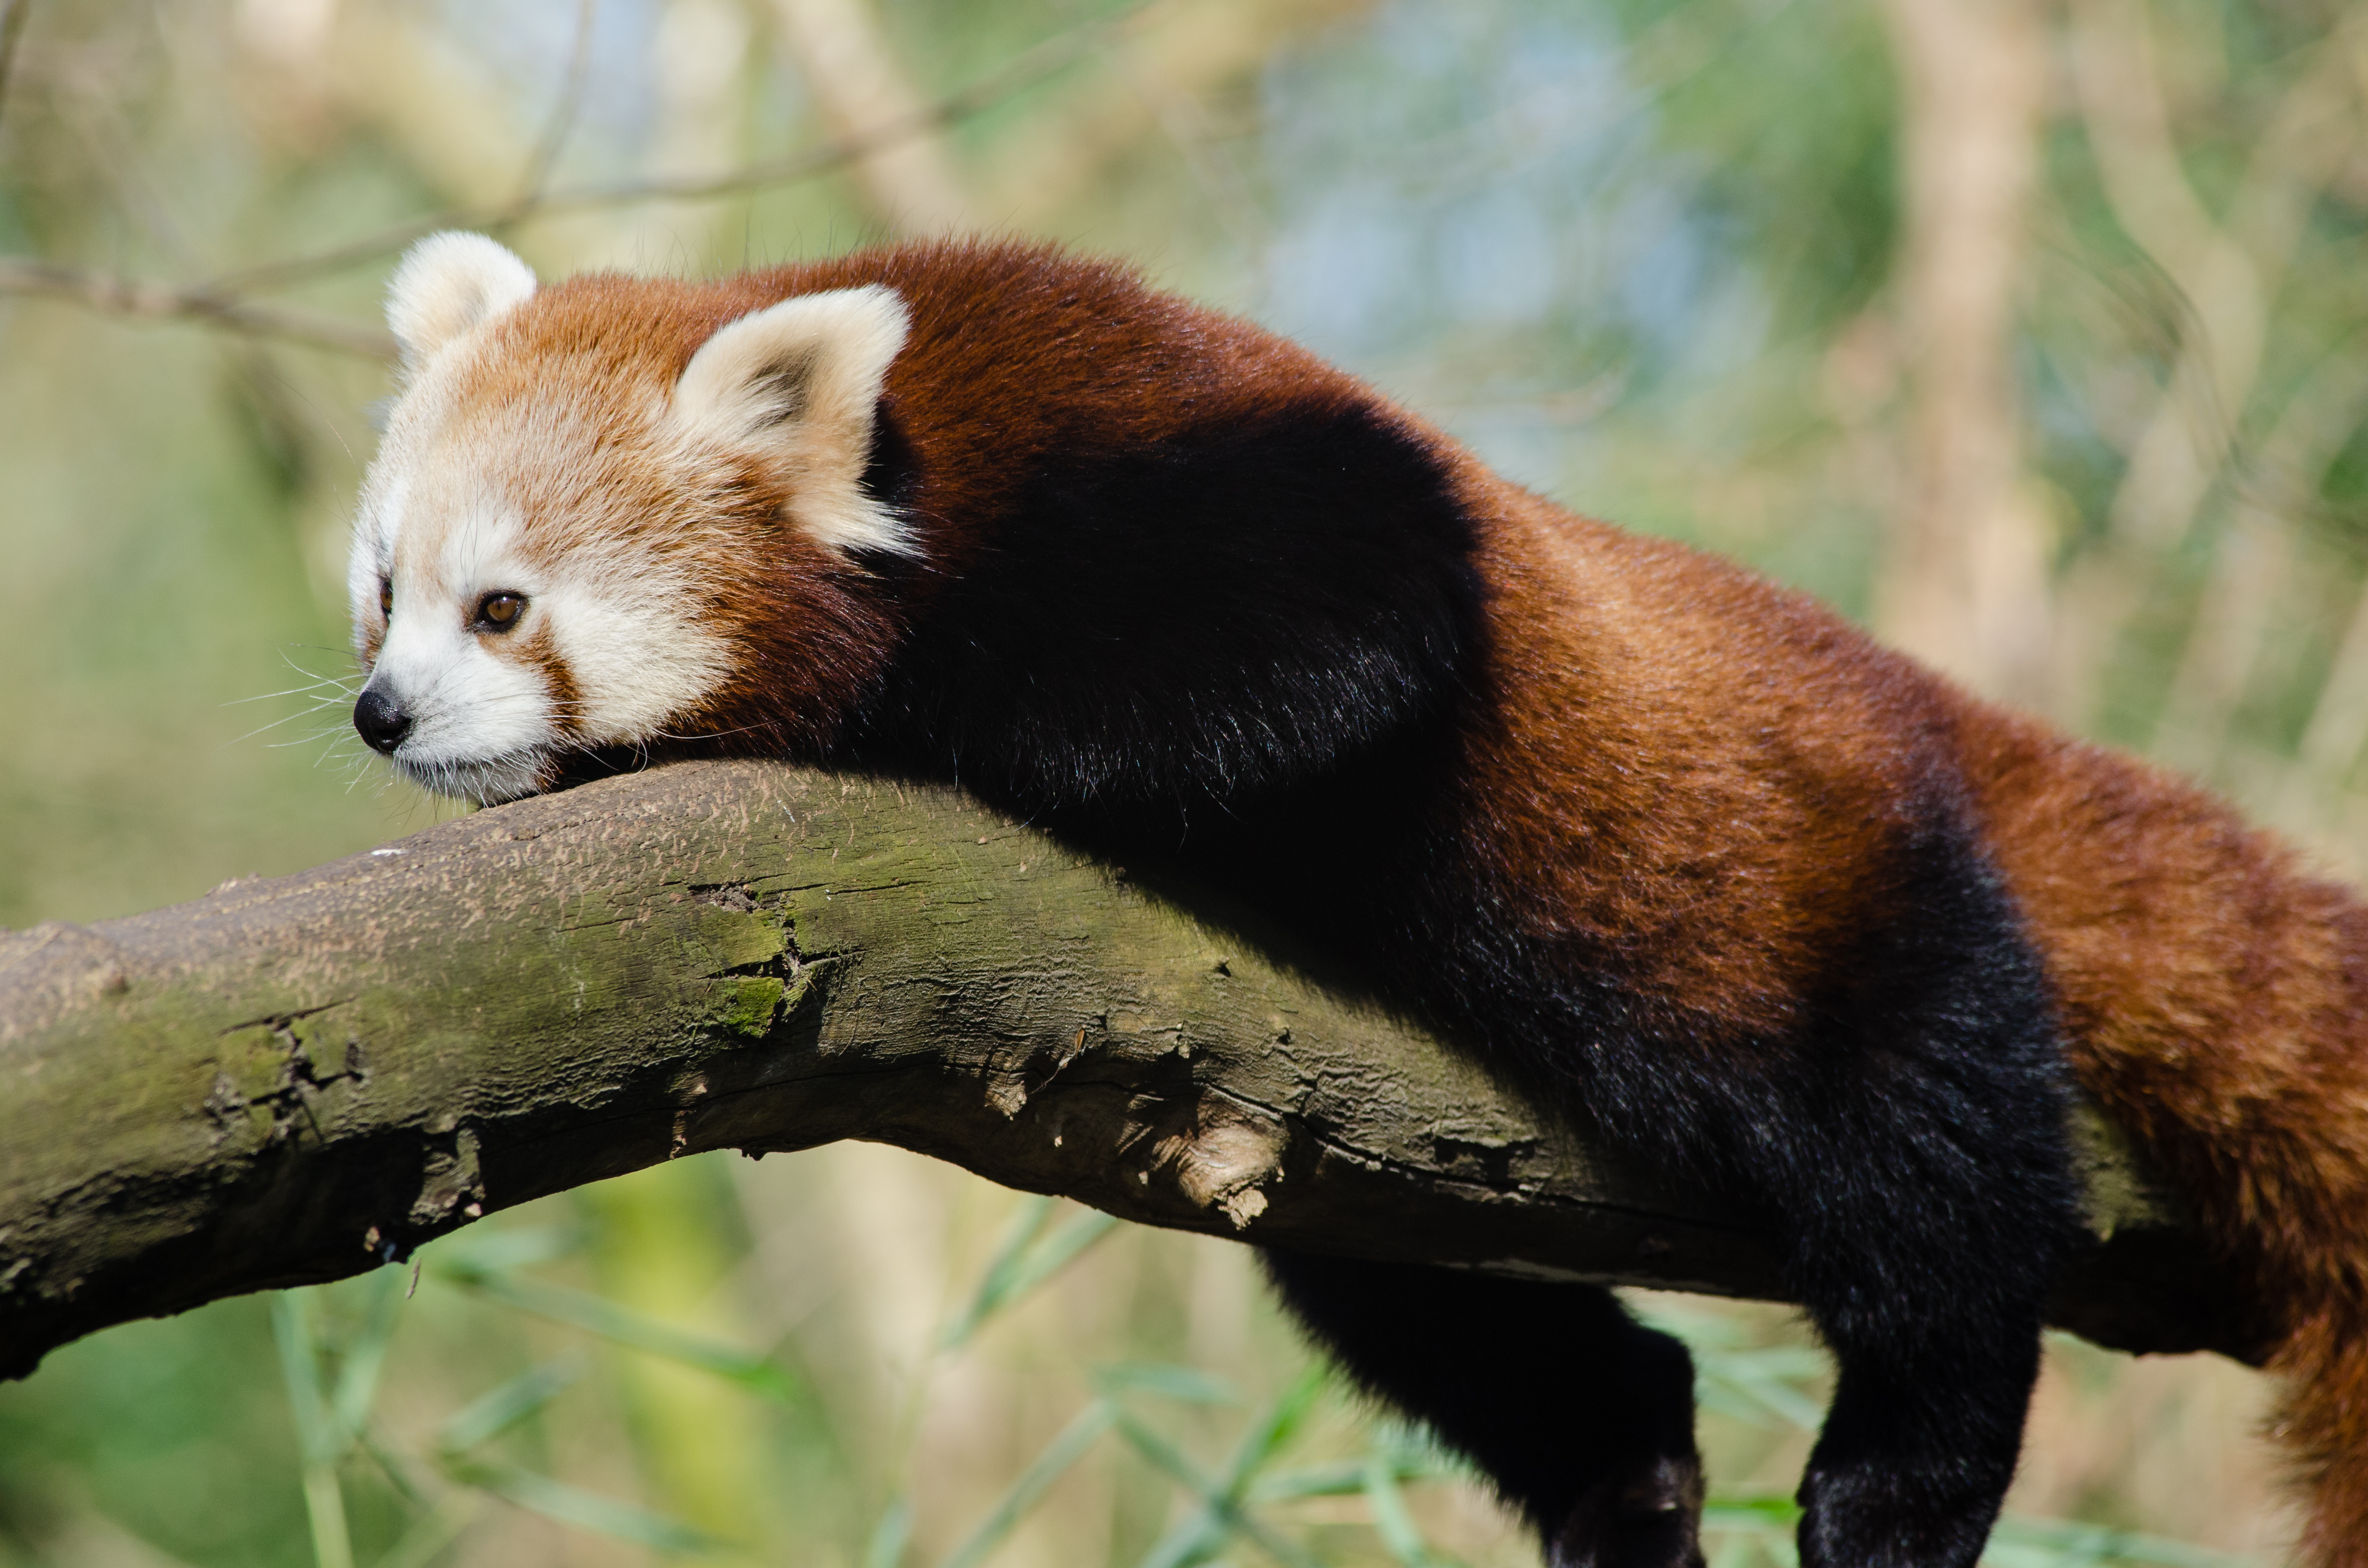
tree, bokeh, animal, cute, bear, wildlife, zoo, red, mammal, nikon, fauna, red panda, panda, whiskers, endangered, vertebrate, germany, deutschland, baum, adorable, tele, d7000, roter, kleiner, niedlich, species, tierpark, bedroht, giant panda, dog breed group